Mosjøen

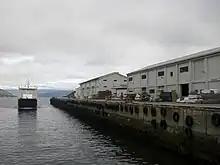
Part of the harbour

As a transport hub in Helgeland, Mosjøen connects to the towns of Sandnessjøen to the west, Mo i Rana to the north, and Brønnøysund to the south by road. The European route E6 between Trondheim to the south and the county capital Bodø to the north runs through Mosjøen.